Vaucluse Mill Village Historic District

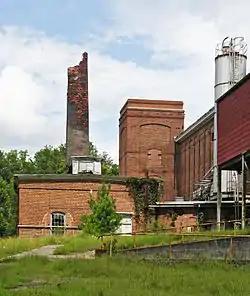
Vaucluse Mill

The Vaucluse Historic District, located in Vaucluse, South Carolina in Aiken County. The district includes the mill, number of accompanying buildings, and over eighty mill village homes. The district is noteworthy in that it is considered to be oldest mill village in the state. No less significant, the mill building, completed in 1877, was based on the plans of engineers A. D. Lockwood & Company of Providence, Rhode Island. The Lockwood successor firm, Lockwood, Greene & Company, would later design around fifty of South Carolina's textile manufacturing facilities. The Vancluse Historic District was listed in the National Register of Historic Places on May 7, 1996.